Naval pentathlon

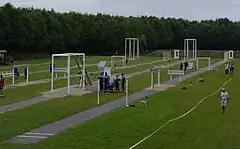
The "obstacle race", an event of naval pentathlon at the 2007 Military World Games

The Naval pentathlon is a multisport practiced by military athletes at the World Military Championships and Military World Games, both organized by the CISM, the international federation that governs military sport.